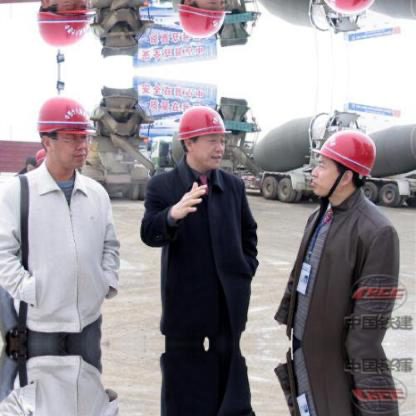
Objects in the image:
label: helmet
label: helmet
label: helmet
label: helmet
label: helmet
label: helmet